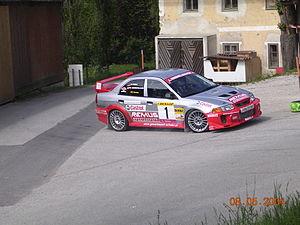
La Lancer Evolution, familièrement connue sous le nom d'Evo ou Lancer Evo, construite par Mitsubishi Motors, est apparue en 1992. Dérivée de la berline compacte Lancer, elle avait pour mission de défendre les couleurs de Mitsubishi en championnat du monde des rallyes, en remplacement de la Mitsubishi Galant VR-4. Elle est équipée d'un moteur 4-cylindres en ligne de 2 litres turbocompressé, issu de la Galant VR-4, avec refroidisseur d'air de suralimentation et d'une transmission intégrale. Le prix de certains modèles dépasse la barre des 50 000 euros. Cette voiture concourt en rallyes avec le modèle Mitsubishi Lancer WRC.